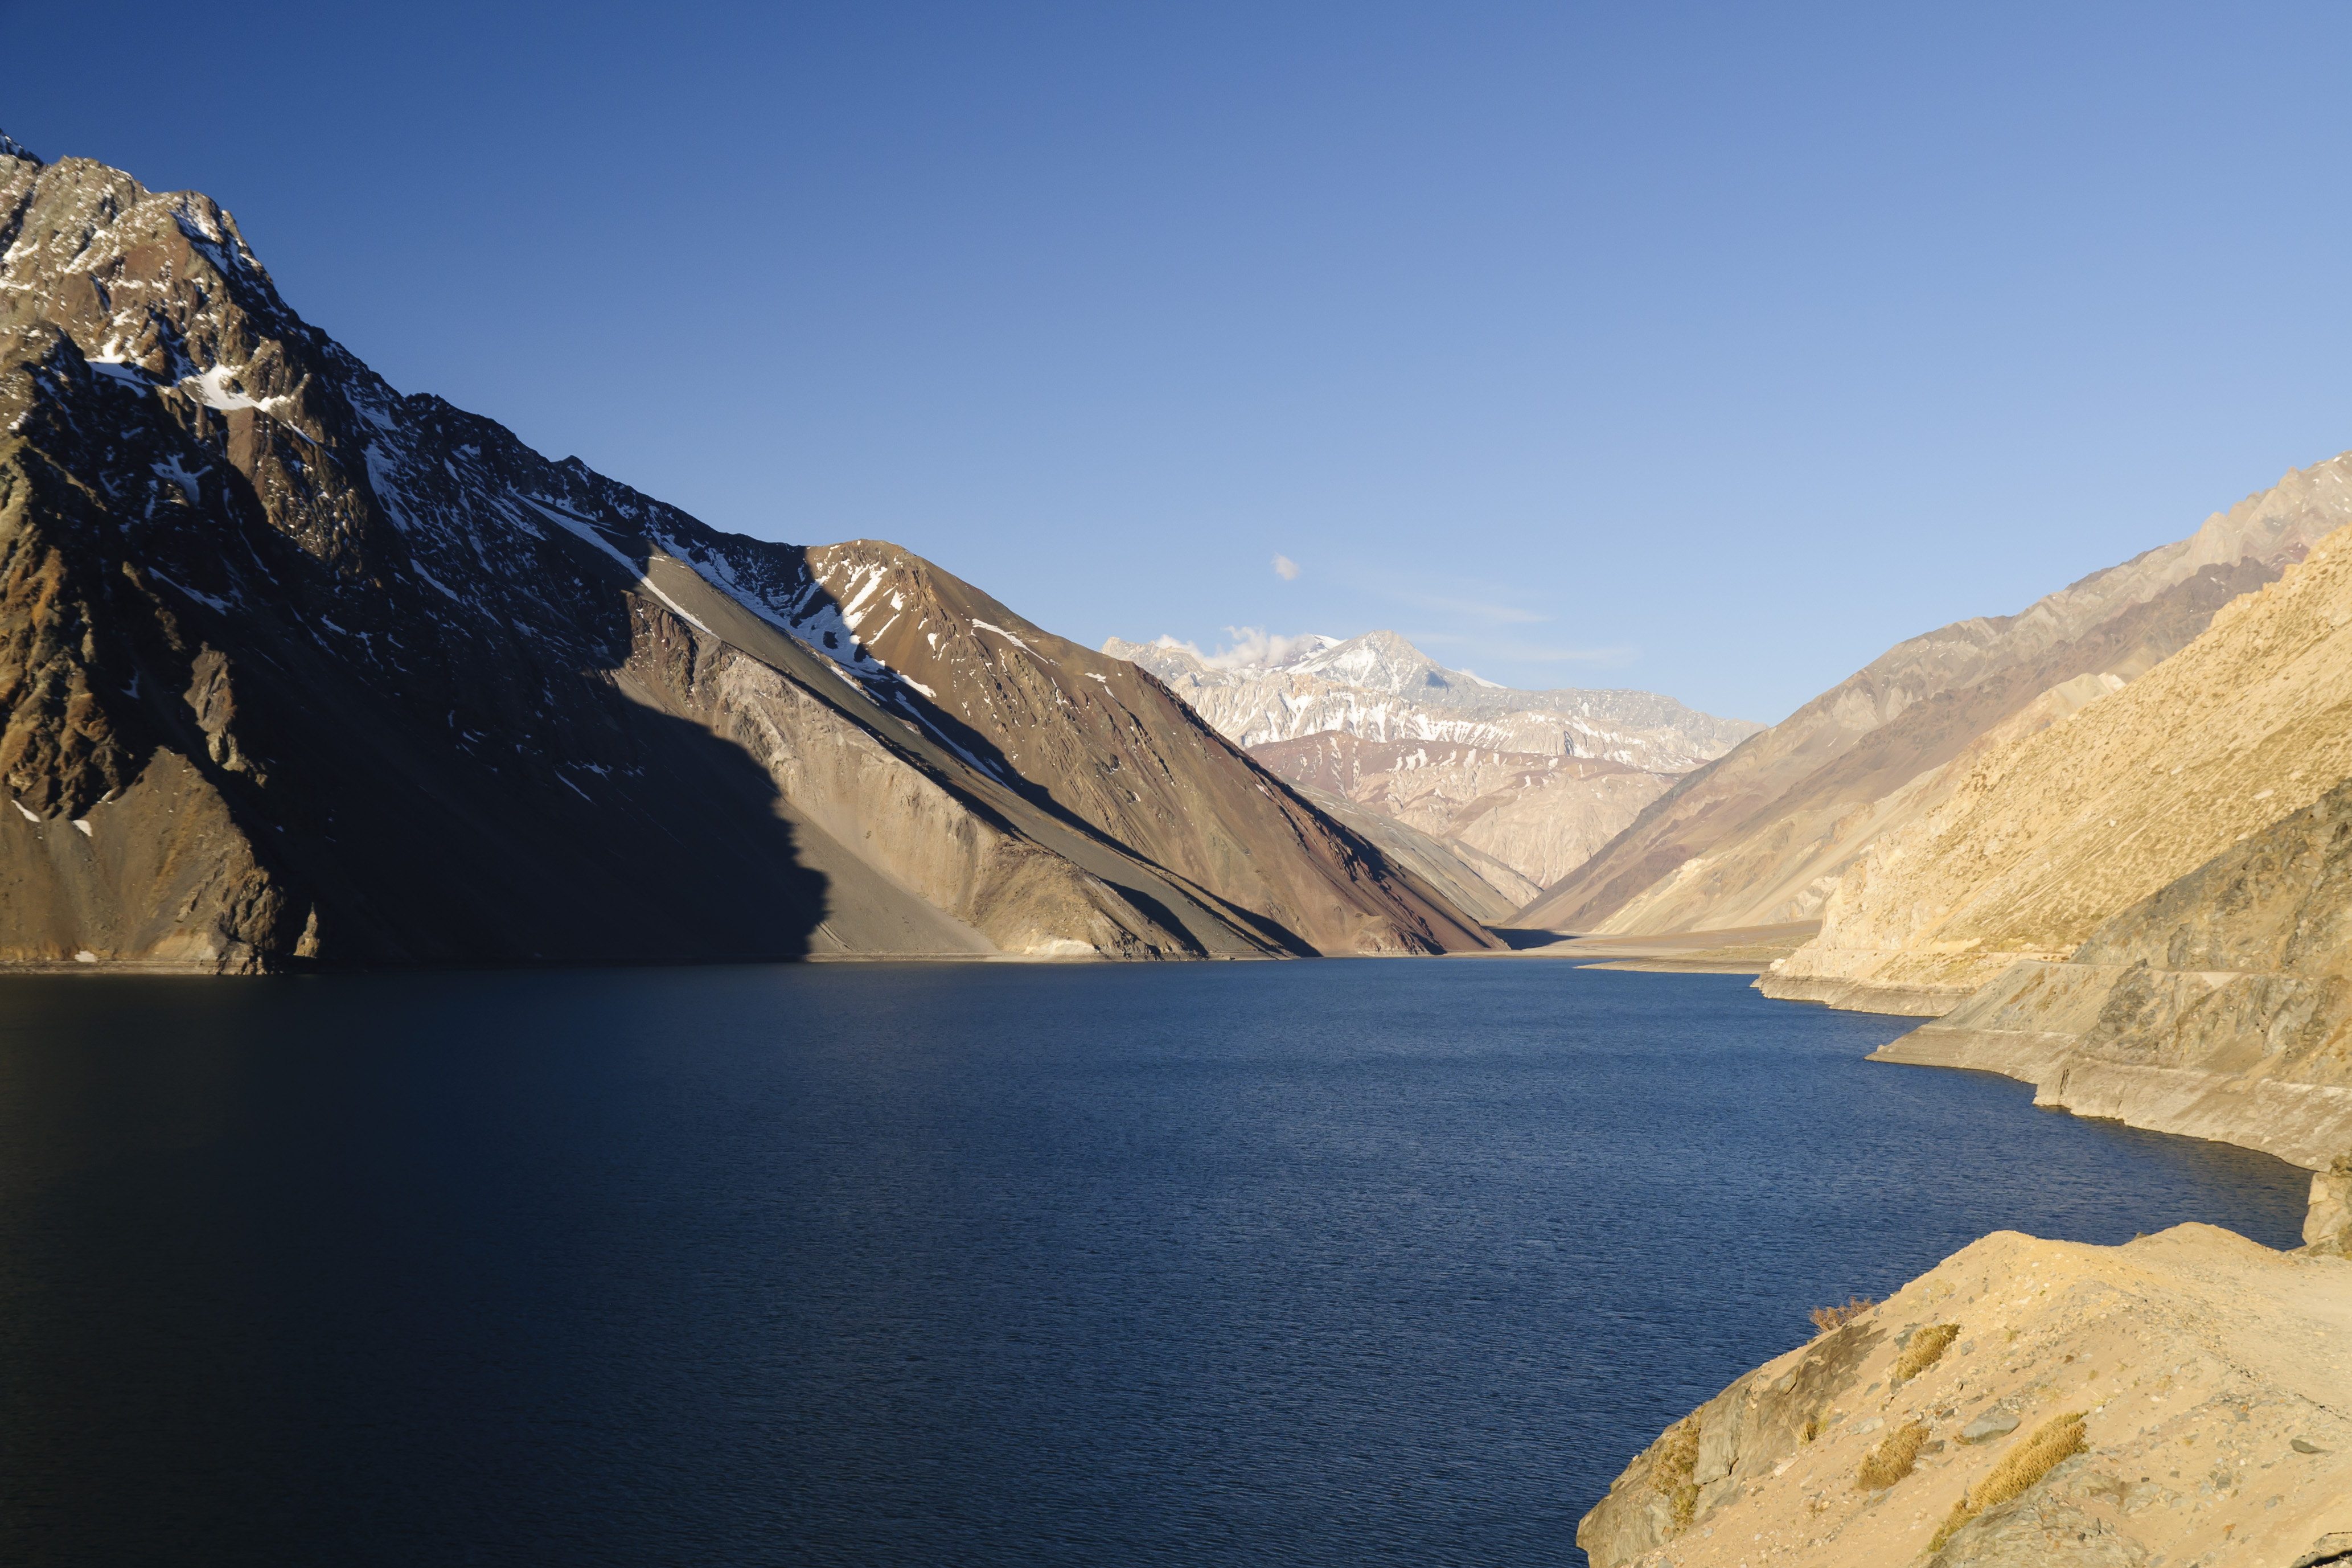
landscape, sea, nature, mountain, snow, lake, mountain range, reflection, fjord, nikon, terrain, alps, santiago, d300, embalseelyeso, cile, landform, geographical feature, mountainous landforms, glacial landform